Ali Fazal

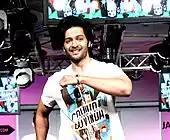
Fazal walking the ramp at Lakme Fashion Week, 2015

The same year, Fazal appeared in the romantic comedy film "Baat Bann Gayi", which was considered a parody of Shakespeare's "The Comedy of Errors". He portrayed the dual roles of Kabir, a successful novelist from Singapore, and Rasiya Bihari, a local don. The film met with negative reactions from critics and failed at the box office, though Fazal was praised for his acting. Faheem Ruhani from "India Today" considered him an upcoming talent to "watch out for", while "The Times of India" affirmed he is "standing out" from the cast.